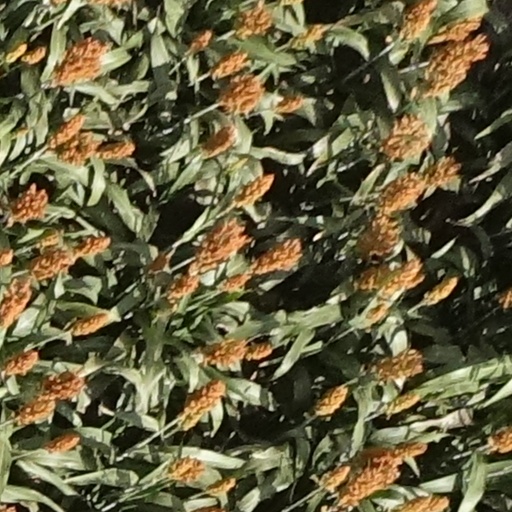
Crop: sorghum